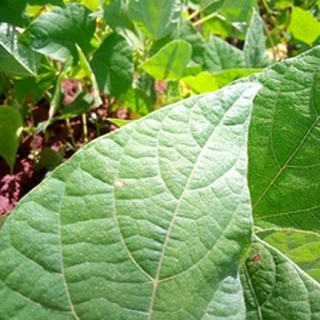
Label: healthy_bean